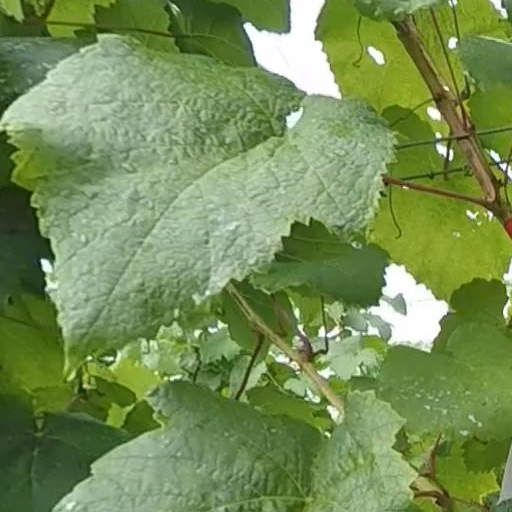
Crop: grape